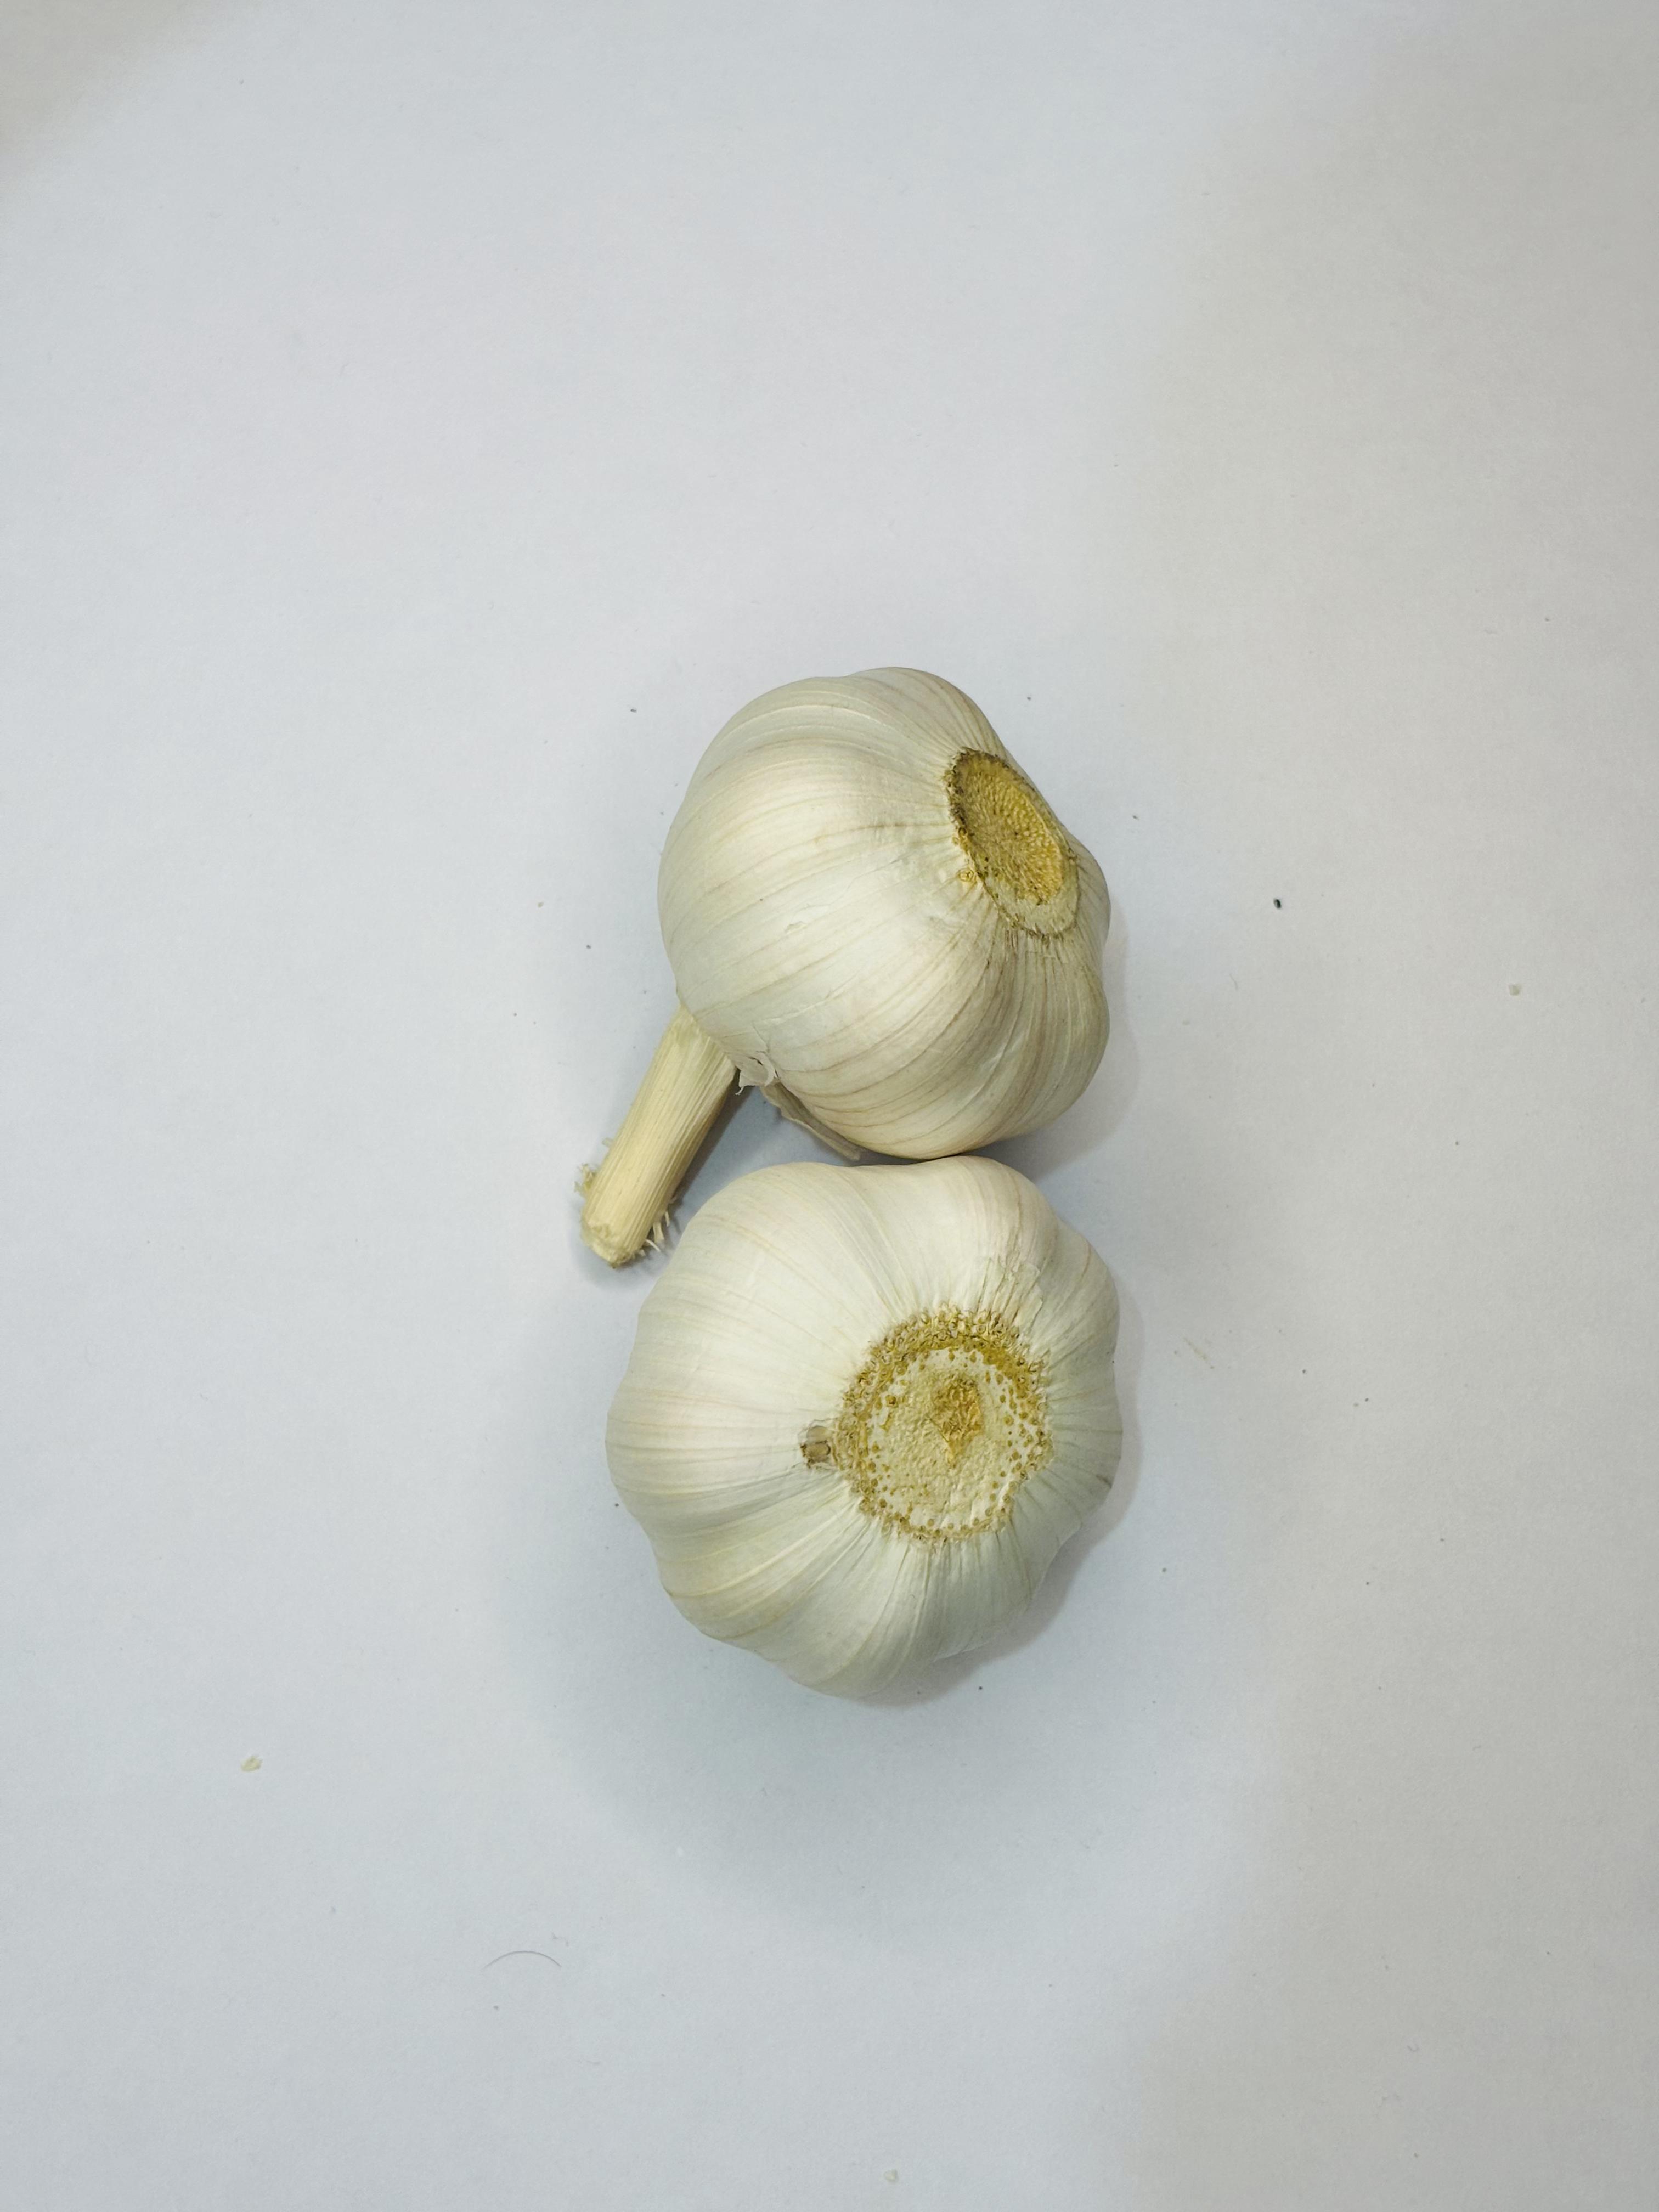
Label: Garlic